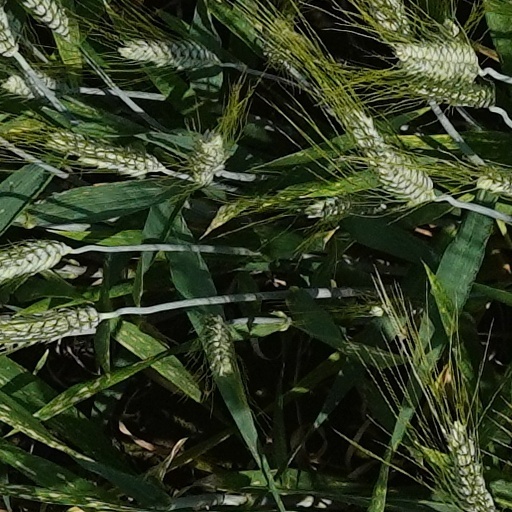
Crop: wheat